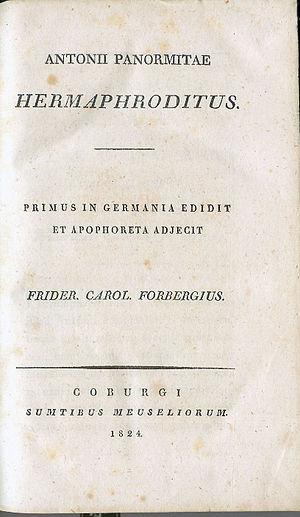
Copie de la page de titre du livre de Forberg Antonii Panormitae Hermaphroditus
Friedrich Karl Forberg est un philosophe et philologue allemand, né à Meuselwitz, dans le duché de Saxe-Altenbourg le 30 août 1770, mort à Hildburghausen le 1ᵉʳ janvier 1848.